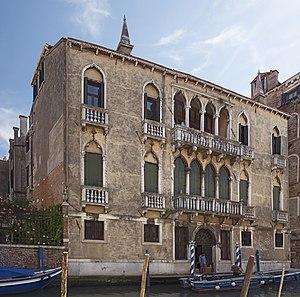
Le rio de San Stin est un canal de Venise dans le sestiere de San Polo.